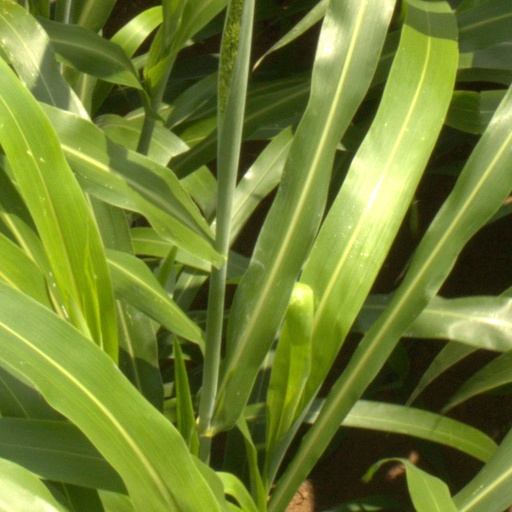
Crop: sorghum